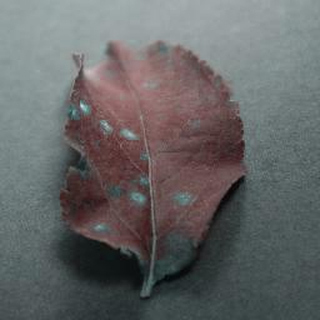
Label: apple_cedar_apple_rust